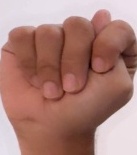
ASL sign: T